Arena: Maze of Death

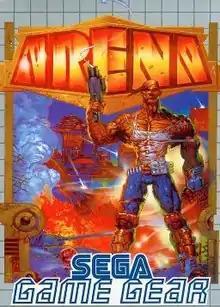
European cover art

Arena/Maze of Death, known in Europe as Arena, is an isometric action created by Eden Entertainment Software for the Game Gear. Players have to play the role as a one-person mercenary squad who is trapped in heavily guarded and deadly areas with the primary goal of surviving. This game was released late in the Game Gear's life span. A Master System version was developed simultaneously, but Sega later decided to cancel it in favor of the Game Gear version.